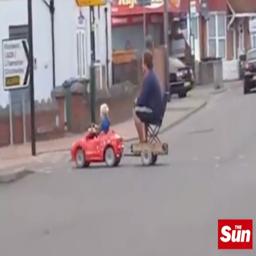
the dad appeared to be driving the car from his trailer using a remote control